Fort Sullivan (Maine)

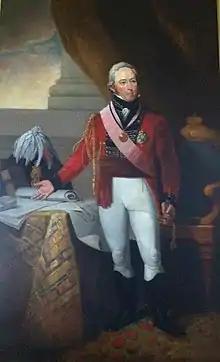
Lt Gov of Nova Scotia John Coape Sherbrooke conquered Maine and re-established New Ireland

During the War of 1812, in an effort to establish New Ireland, the British forced the American garrison to surrender Fort Sullivan to a British fleet under command of Commodore Sir Thomas Hardy, 1st Baronet, on 11 July 1814. British naval forces ultimately took control over the entire coast east of Penobscot Bay, renaming it New Ireland. Even after the war, Britain claimed that Moose Island, Maine, (including Fort Sullivan and the entire village of Eastport) lay on the British side of the border separating United States of America from their loyal colony of New Brunswick and so left eight hundred troops in the fort, which they renamed Fort Sherbrooke after John Coape Sherbrooke, to hold the territory. The British demanded that the inhabitants of Eastport take oaths of allegiance to their crown; some complied, others evaded, and many removed to undisputed American territory. Through negotiations with the British in 1817, Americans renounced their claims to larger islands farther east and regained control over Eastport on 30 June 1818.